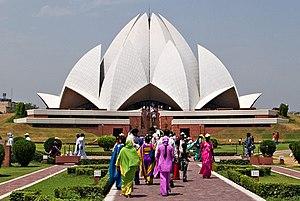
Fariborz Sahba, né en 1948 à Mashhad, est un architecte irano-canadien, vivant actuellement entre le Canada et les États-Unis.
L'architecture iranienne ou architecture perse bénéficie d'un héritage particulièrement ancien parmi les arts iraniens. Elle utilise abondamment la géométrie symbolique, usant de formes pures telles que le cercle et le carré. Les plans sont souvent fondés sur des rendus symétriques, dont les cours rectangulaires et les halls sont caractérisés.